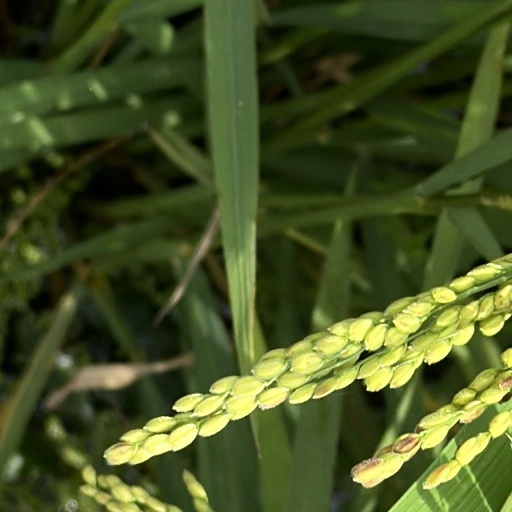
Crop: rice